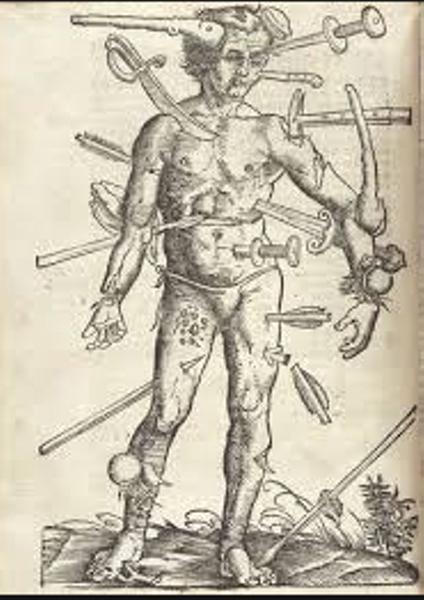
回答: 黒ひげ危機一髪